Kaohsiung Exhibition Center

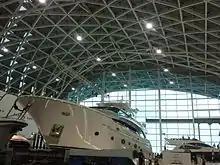
Interior of Kaohsiung Exhibition Center

The Kaohsiung Exhibition Center (KEC) is a convention center in Cianjhen District, Kaohsiung, Taiwan.